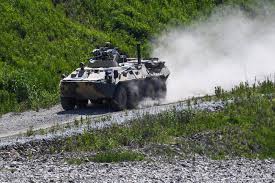
Label: BTR-80